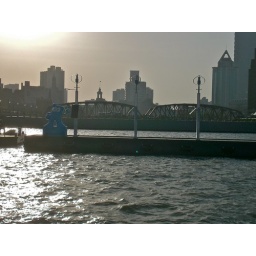
Haibao on the Huangpu river with the Waibaidu bridge in the back in Shanghai China